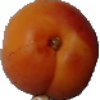
Label: Apricot 1